Meldon Reservoir

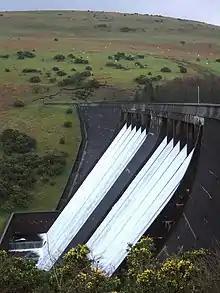
Meldon Dam – overflow

Meldon Reservoir is a man-made fresh water reservoir near Okehampton, Devon. The reservoir is the last of eight reservoirs to be constructed within the Dartmoor National Park.